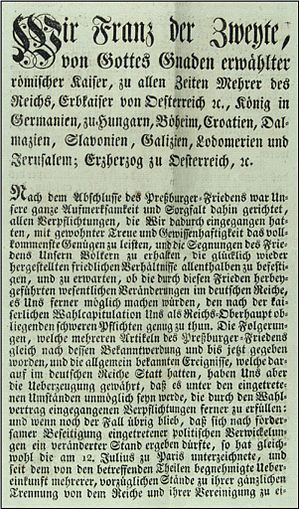
1806 / Begivenheder
Frans 2.'s abdikationsdokument af 6. august 1806 betød enden for Det tysk-romerske Rige.
Året 1806 startede på en onsdag.